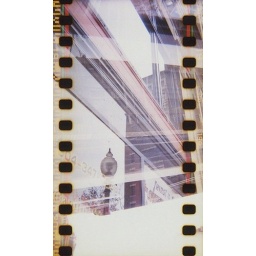
holga 35 mm Union Building reflection in bar window